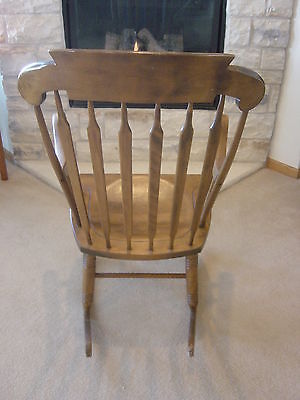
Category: chair